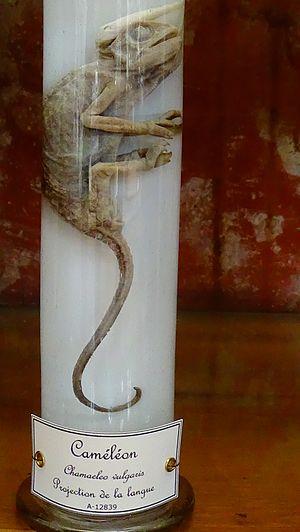
Chamaeleo chamaeleon - Chamaeleo vulgaris - projection de la langue - mnhn Paris
Chamaeleo chamaeleon, le Caméléon commun, est une espèce de sauriens de la famille des Chamaeleonidae.